Pakistan Armed Forces

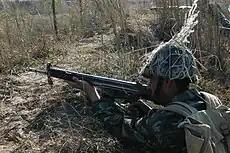
A Pakistan Army soldier in combat gear during training.

Navy Day is celebrated on 8 September to commemorate its service in the Indo-Pakistani War of 1965. According to author Tariq Ali, the navy lost one-half of its force in the Indo-Pakistani War of 1971. The Navy heavily depended on American-built naval technology and operated a large infrastructure from 1947 to 1971. The Pressler amendment forced an embargo in the 1990s, during which the navy developed air independent propulsion (AIP) technology purchased from France and built the "Agosta"-class submarines; two of these (as well as one of the new frigates) were built at Pakistan's facilities in Karachi. The navy's surface fleet consists of helicopter carriers, destroyers, frigates, amphibious assault ships, patrol ships, mine-countermeasures, and miscellaneous vessels. Established in 1972, the Naval Air Arm provides fleet air defence, maritime reconnaissance, and anti-submarine warfare capability. Mirage 5 aircraft donated by the PAF are flown by the Navy, equipped with Exocet anti-ship missiles. The Navy's fleet of P-3C Orion turboprop aircraft, equipped with electronic intelligence (ELINT) systems, play a pivotal role in the Navy's gathering of intelligence. Since 2001, the navy has emphasised its role and expanded its operational scope across the country with the establishment of Naval Strategic Forces Command, based in Islamabad.